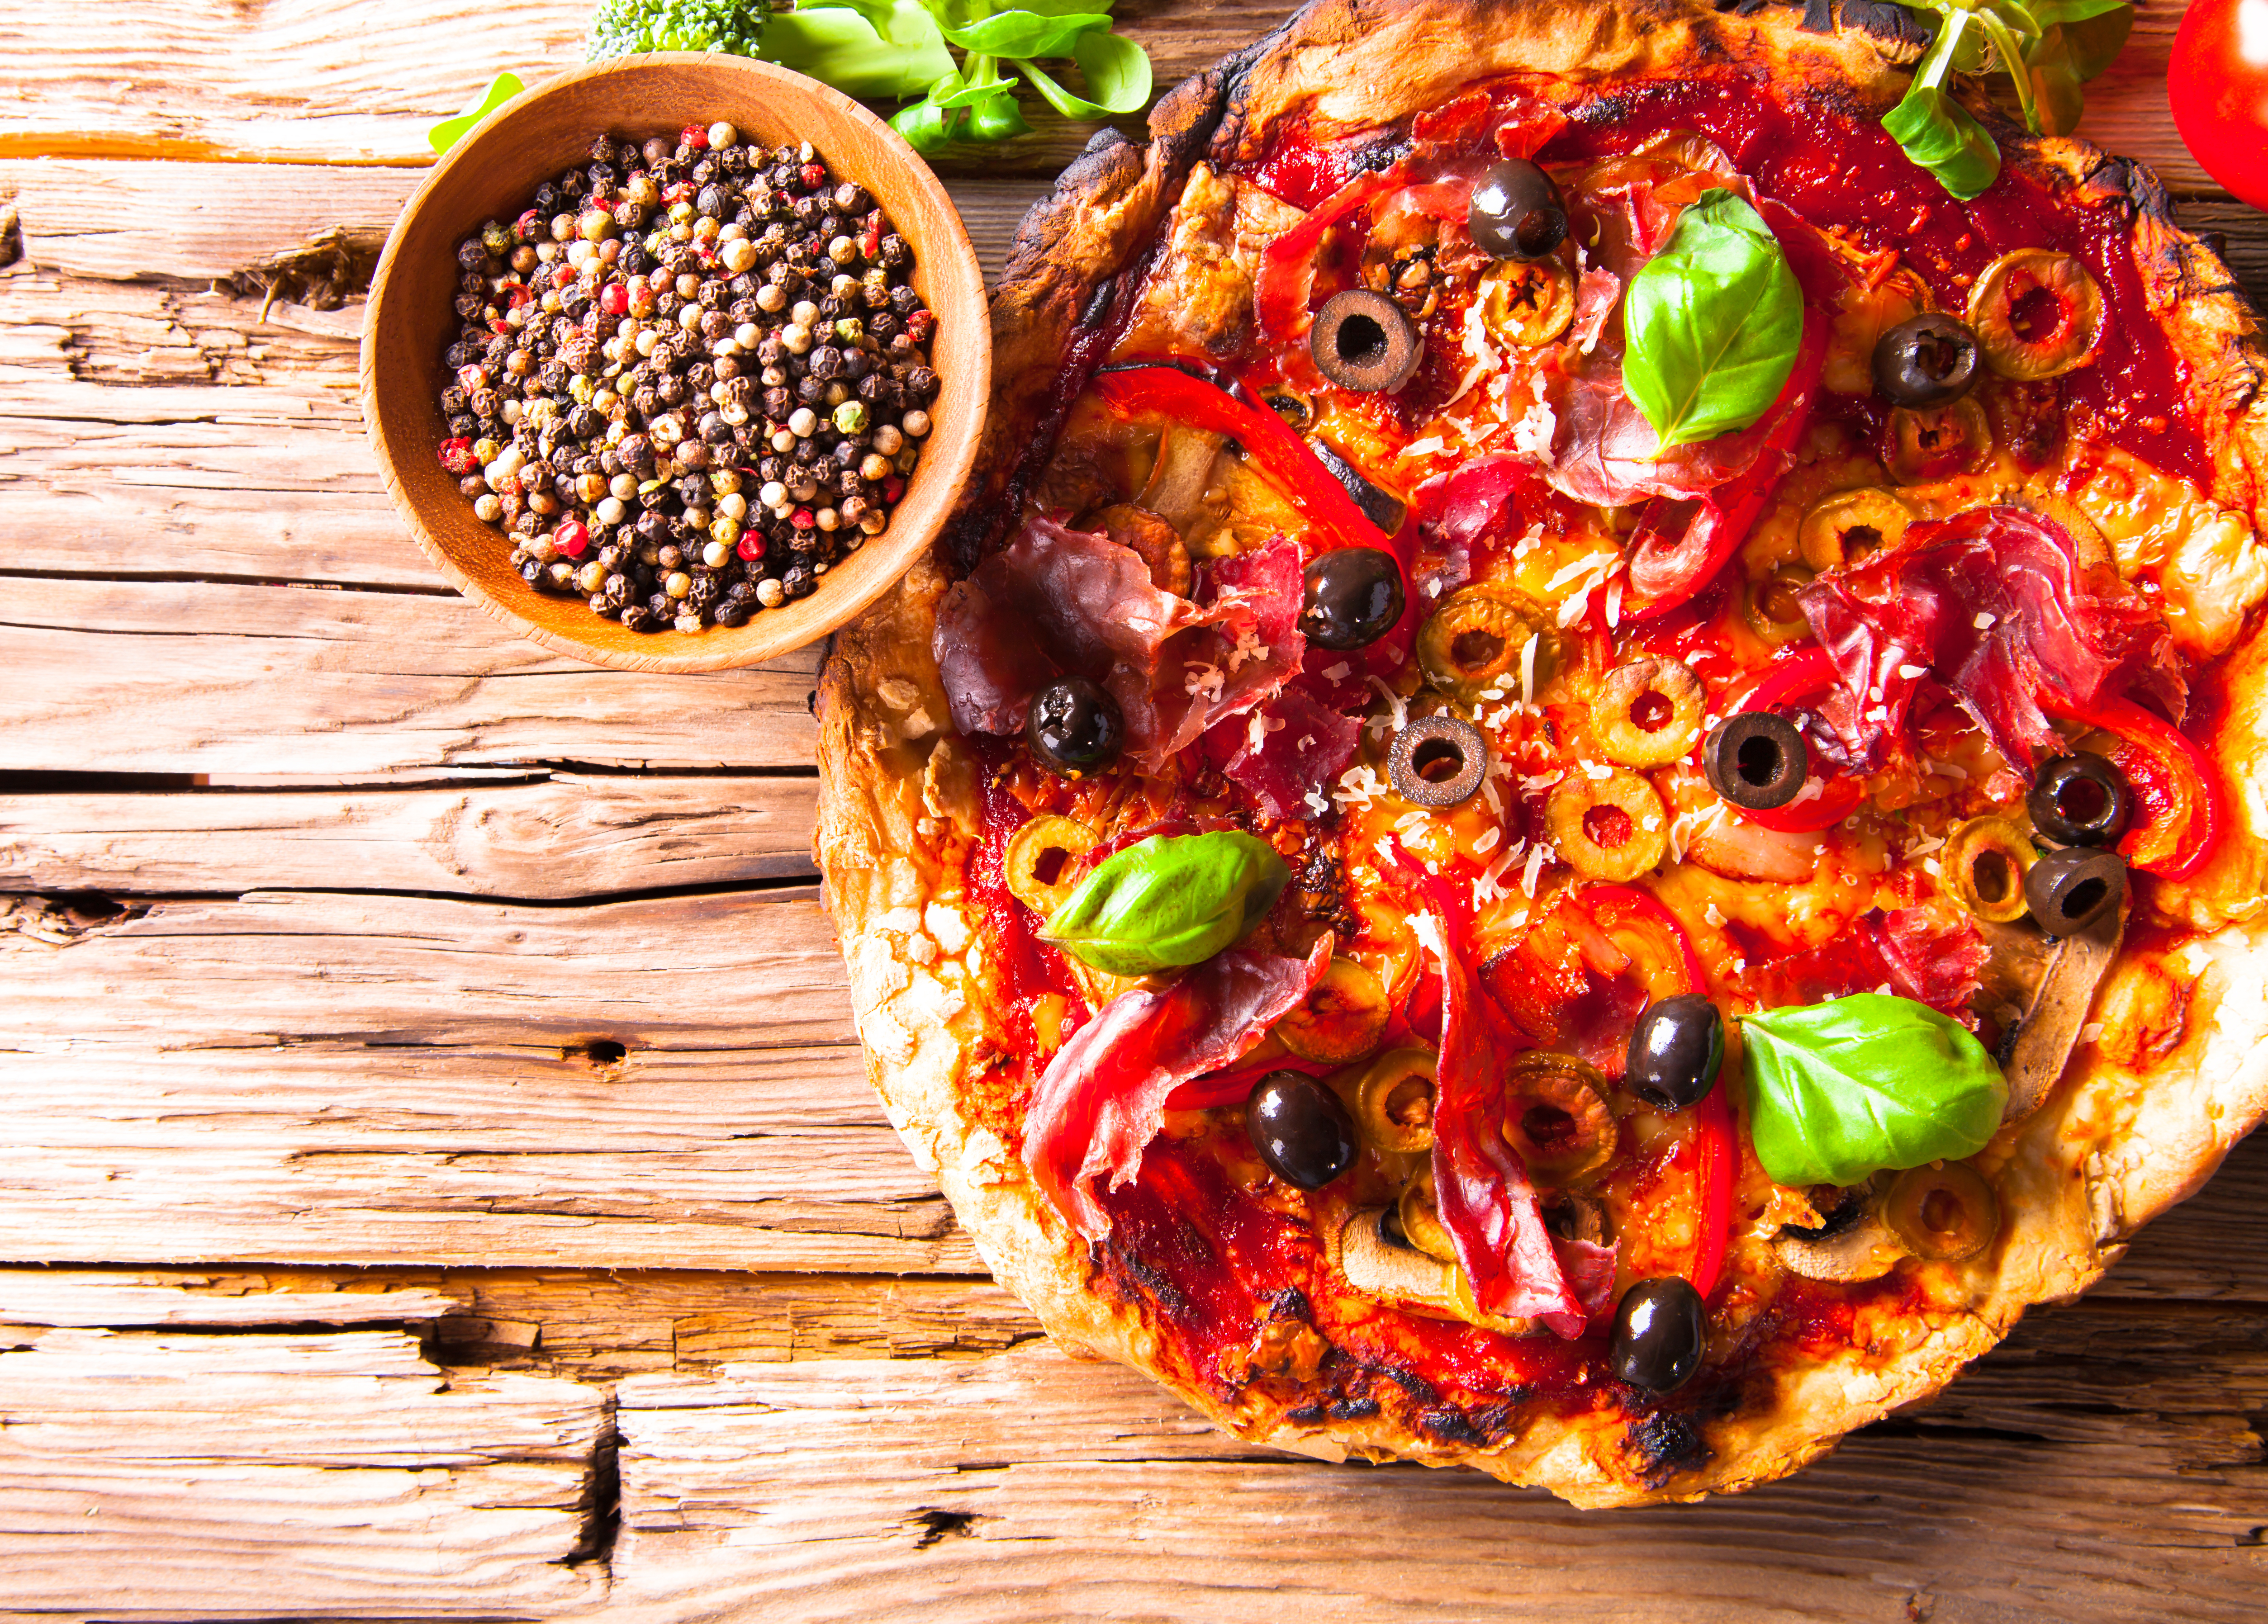
pizza, food, ingredient, recipe, cuisine, plum tomato, dish, leaf vegetable, wood, garnish, natural foods, produce, tomato, vegetable, superfood, pizza cheese, comfort food, finger food, bush tomato, california style pizza, cherry tomatoes, vegan nutrition, tostada, mixture, fruit, tableware, bell pepper, sweetness, delicacy, flowering plant, side dish, meat, nightshade family, junk food, italian food, herb, flatbread, plant, american food, mexican food, fast food, olive, meal, hors d oeuvre, culinary art, soil, Food group, lunch, bell peppers and chili peppers, vegetarian food, solanum, indian cuisine